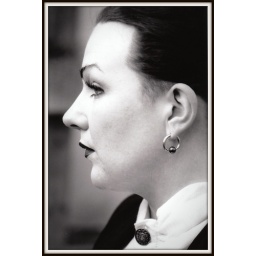
...this black and white series is from back around 1996 or so, taken in vancouver, bc...